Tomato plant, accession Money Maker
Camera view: bottom (45 deg); turntable rotation: 300 degrees
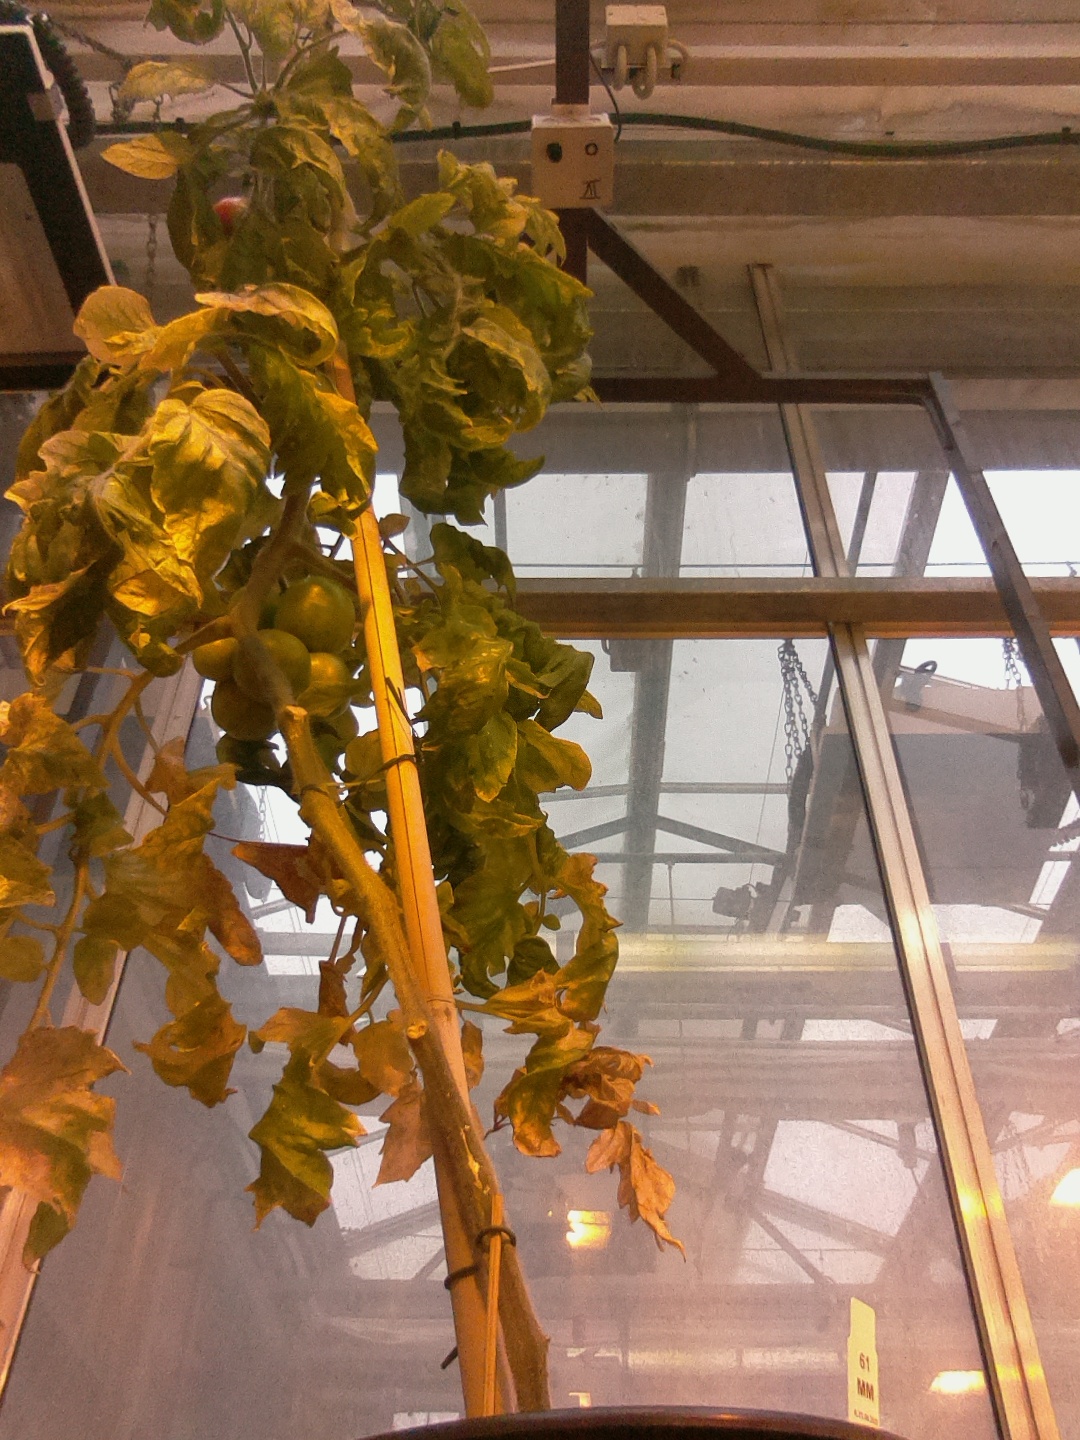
BBCH growth stage 80: fruits start showing typical ripe color (orange -> red)